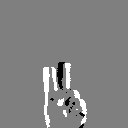
ASL letter: v